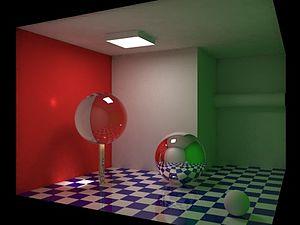
Les algorithmes d'illumination globale – utilisés en synthèse d'image 3D – sont ceux qui, en déterminant la lumière tombant sur une surface, tiennent compte non seulement de la lumière qui a pris un chemin partant directement d'une source lumineuse, mais également la lumière ayant subi la réflexion d'autres surfaces dans la scène à 3 dimensions.